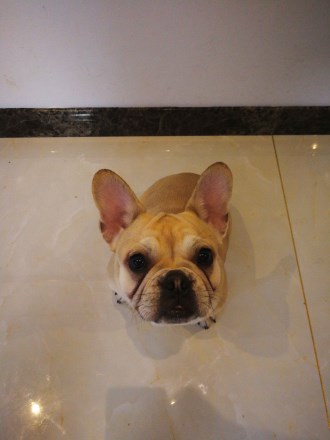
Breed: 1121-n000002-French_bulldog